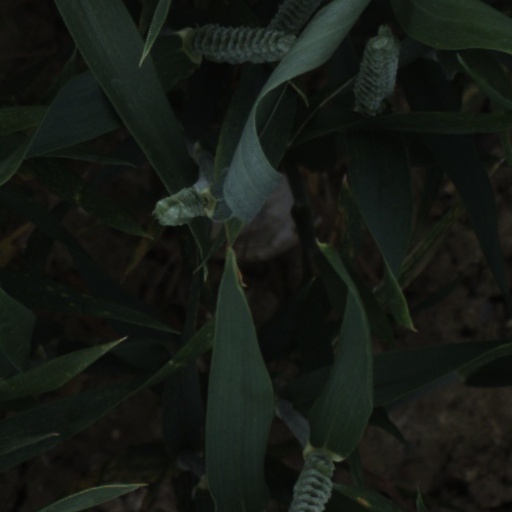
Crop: wheat